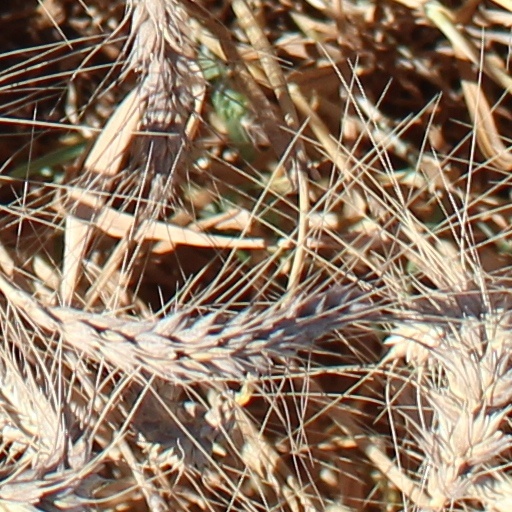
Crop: wheat